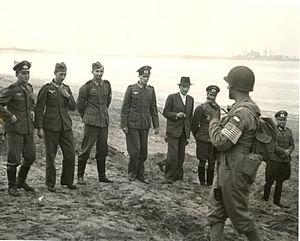
Habité dès la préhistoire par des populations berbères, le Maroc et son territoire ont connu des peuplements phéniciens, carthaginois, romains, vandales, byzantins et arabes. C'est en 788, lors de son exil qu'Idris Iᵉʳ, fuyant les persécutions du califat des Abbassides, a donné naissance à un État dans le Maghreb al-Aqsa. Depuis, le Maroc a toujours gardé, si ce n'est une indépendance absolue, du moins une très forte autonomie.